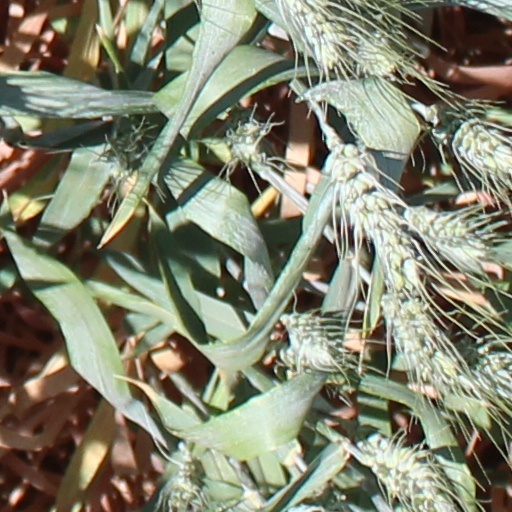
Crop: wheat